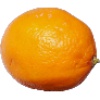
Label: Lemon Meyer 1